Everlasting Love (film)

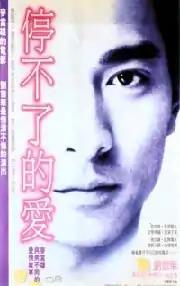
Film poster

Everlasting Love (停不了的愛) is a 1984 Hong Kong romance drama film directed by Michael Mak and starring Andy Lau and Irene Wan.